Conquest of Sylhet

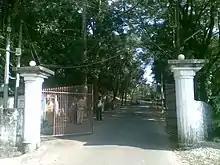
Raja Gour Govinda's Tila (Hill) which contains his fort.

As Govinda's minister, Mona Rai, was based near the port, Rai decided to stop river transport and ferries making it difficult for the opponents as the only other option was through the hills. When word of this reached Sultan Shamsuddin Firoz Shah, the commanded his nephew Sikandar Khan Ghazi to lead an army against the Raja. Sikandar marched with his soldiers towards the low-lying hills of Sylhet via Mymensingh. Govinda appointed Chakrapani as his commander-in-chief. The army was confronted by Govinda's skilful archery. Govinda's army was noted as Bengal's first army which practised the skillful art of archery. The Bengali army, inexperienced in the foreign terrain which consisted of many low-lying hills and valleys, were brought to utter shame by Govinda's archers and had no option but to retreat back to Muslim Bengal to avoid casualties.